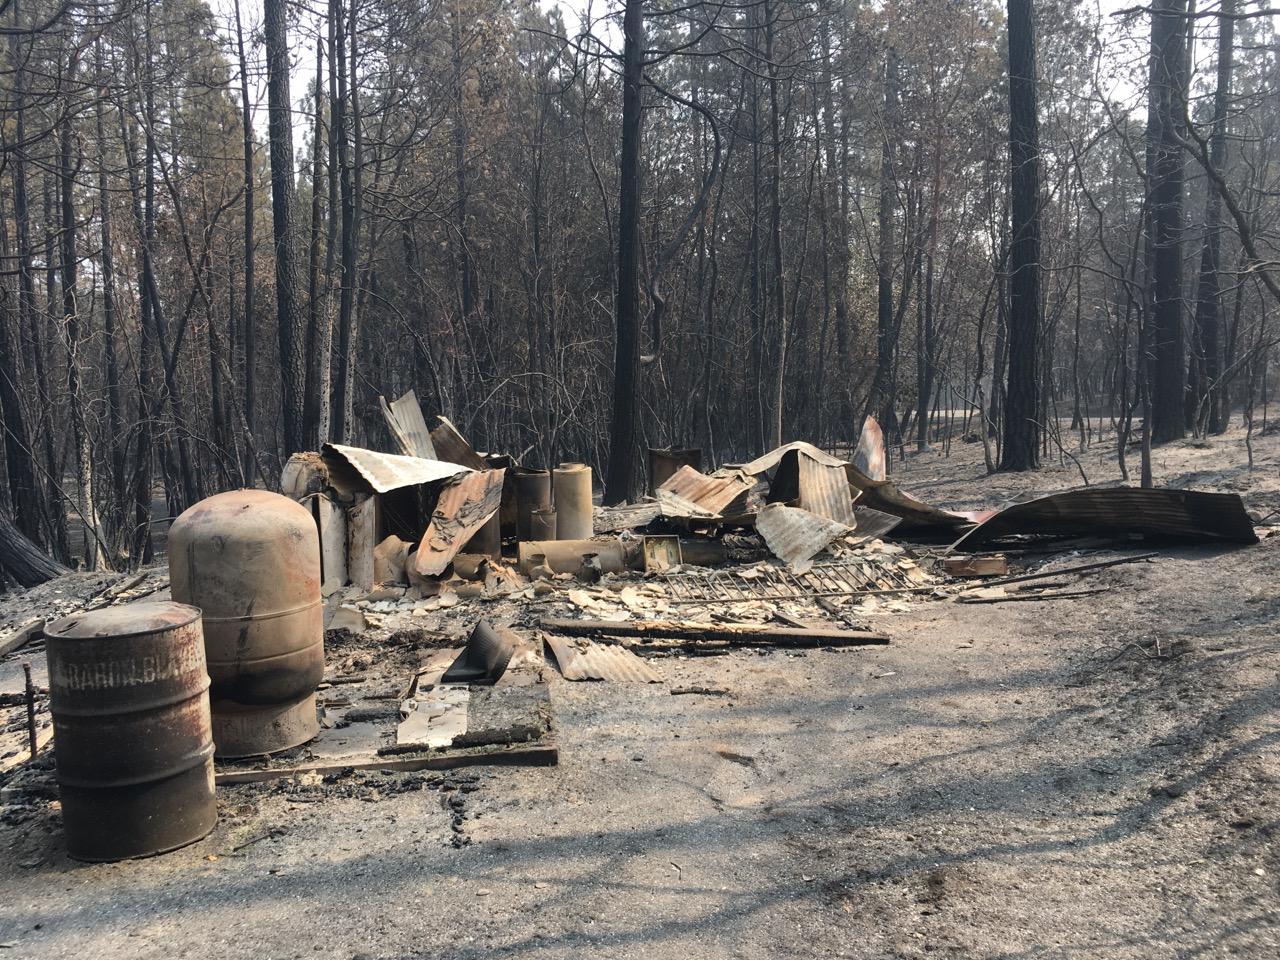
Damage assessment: destroyed